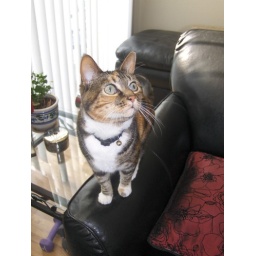
Our cat Bala who is back in the home after a five day escape from the house.